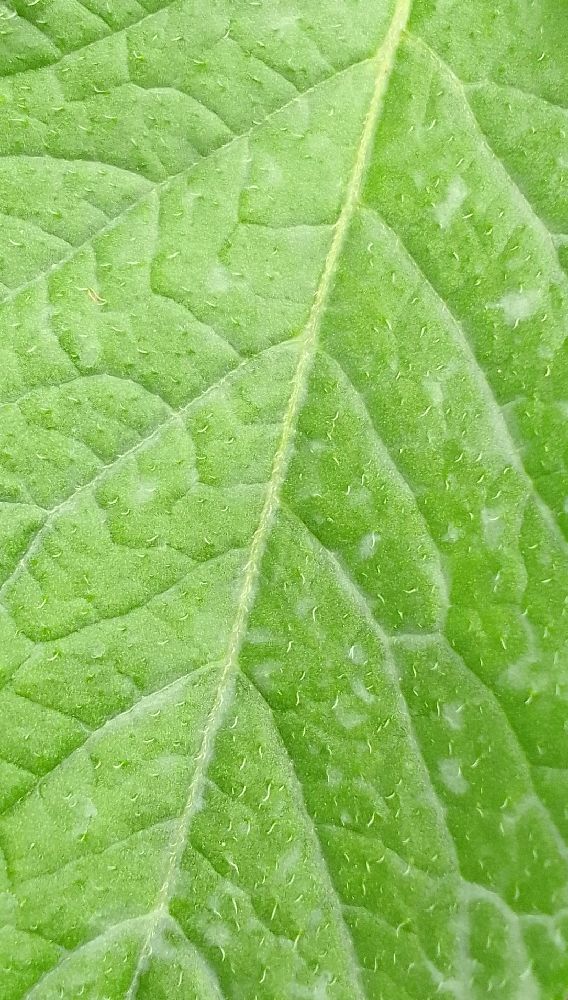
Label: Healthy